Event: Nepal Earthquake
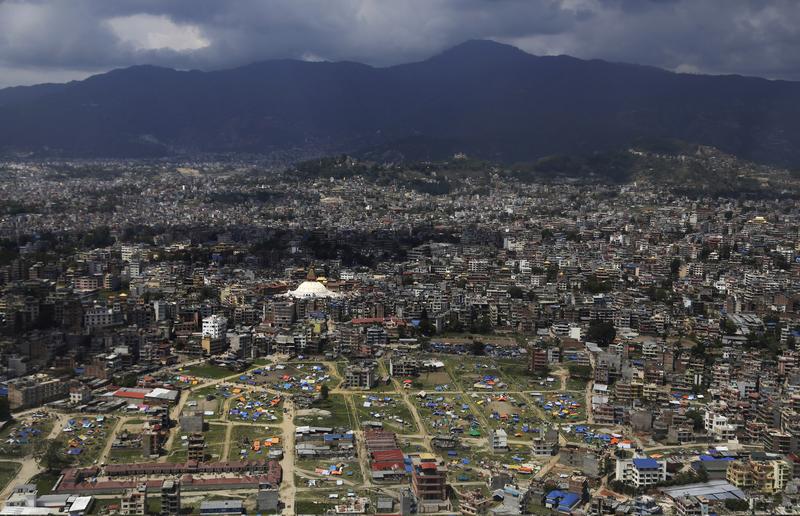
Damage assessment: no_damage